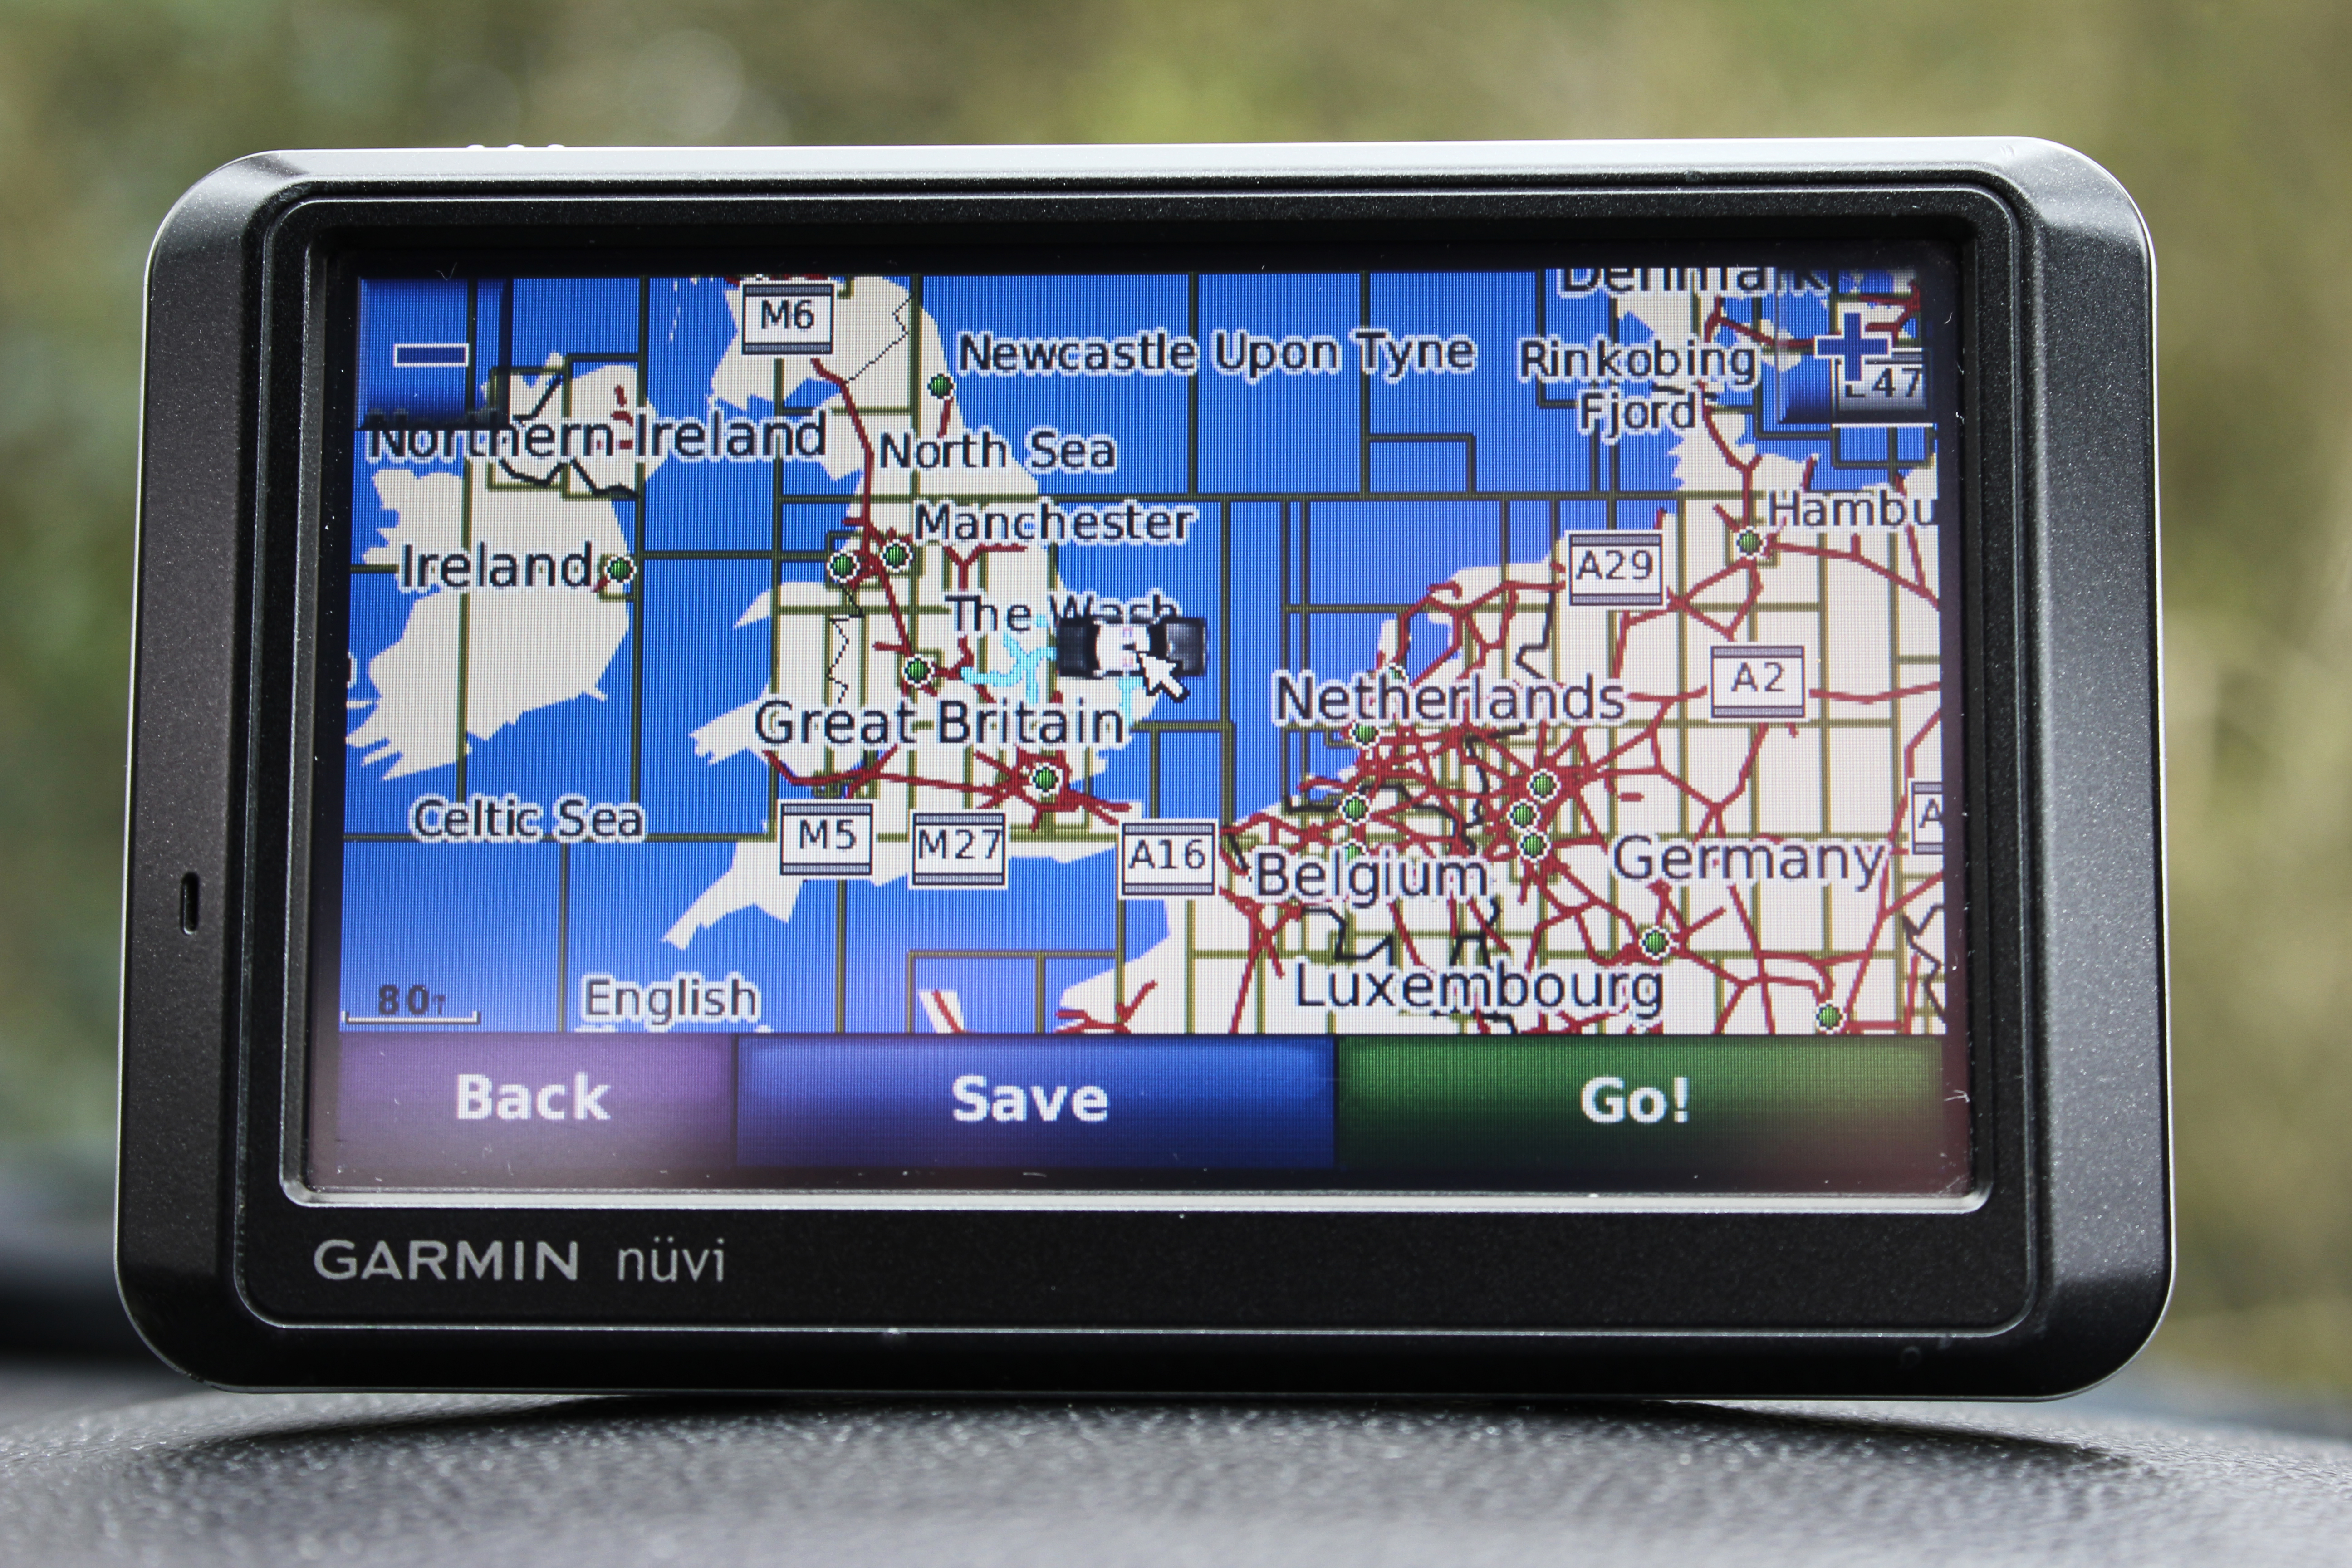
technology, gadget, electronics, multimedia, navigator, gps navigation device, automotive navigation system